Ryū ga Gotoku Kenzan!

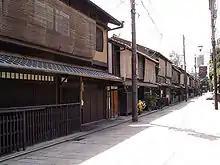
The action moves from Kamurocho to Kyoto's Gion district.

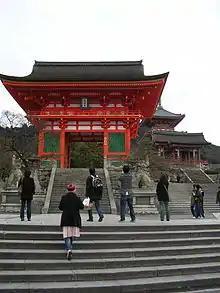
Landmarks such as the Kiyomizu Temple and Nijō Castle are modeled in the game.

"Ryu ga Gotoku Kenzan!" is set in Kyoto during the Edo period, in 1605. It is an account of the life of Miyamoto Musashi (Takaya Kuroda), who resides in the Gion district using the alias Kiryu Kazumanosuke. Kiryu is forced out of retirement when a young girl, Haruka (Rie Kugimiya), requests him to kill an imposter using his old namesake. Major characters in the game include: Itō Ittōsai (Susumu Terajima), Kiryu's friend and a bodyguard of the Tsuruya brothel; Yoshino (Aya Hisakawa), a courtesan acquainted with Kiryu who works at Tsuruya; Marume Nagayoshi (Naoto Takenaka), the General of the Tokugawa Clan's army; Nankobo Tenkai (Kenji Utsumi), the emissary of the Shogunate Administration; Majima Gorohachi (Hidenari Ugaki), a notorious swordsman in the Tokugawa army; Sasaki Kojirō (Shota Matsuda), a swordsman who rebels against the Tokugawa Bakufu; Yagyū Sekishusai (Hiroki Matsukata), a mysterious monk who aids Kiryu in his quest; Hon'ami Kōetsu (Yoshiaki Fujiwara), a famous painter who also operates as an information broker; Yoshioka Seijuro (Masaya Kato) and Yoshioka Denshichiro (Taiki Matsuno), masters of the famed Yoshioka Dojo; Gion Toji (Takashi Tsukamoto) and Ueda Ryohei (Hisao Egawa), students of the Yoshioka Dojo; Tokugawa Ieyasu (Osamu Saka), the first Tokugawa shogun of Japan; and Tokugawa Hidetada (Masaya Onosaka), Ieyasu's third-born son who became shogun following the former's retirement.